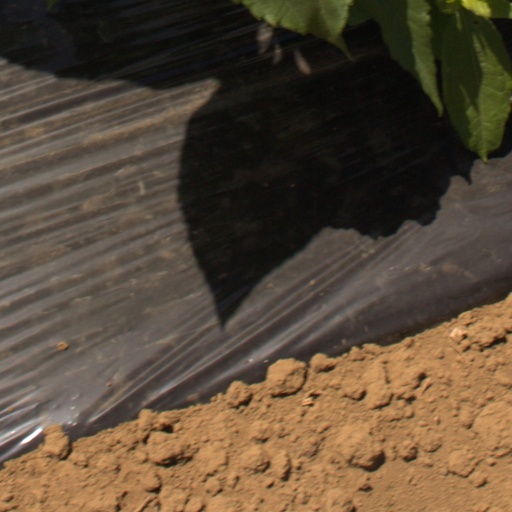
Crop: Jerusalem artichoke